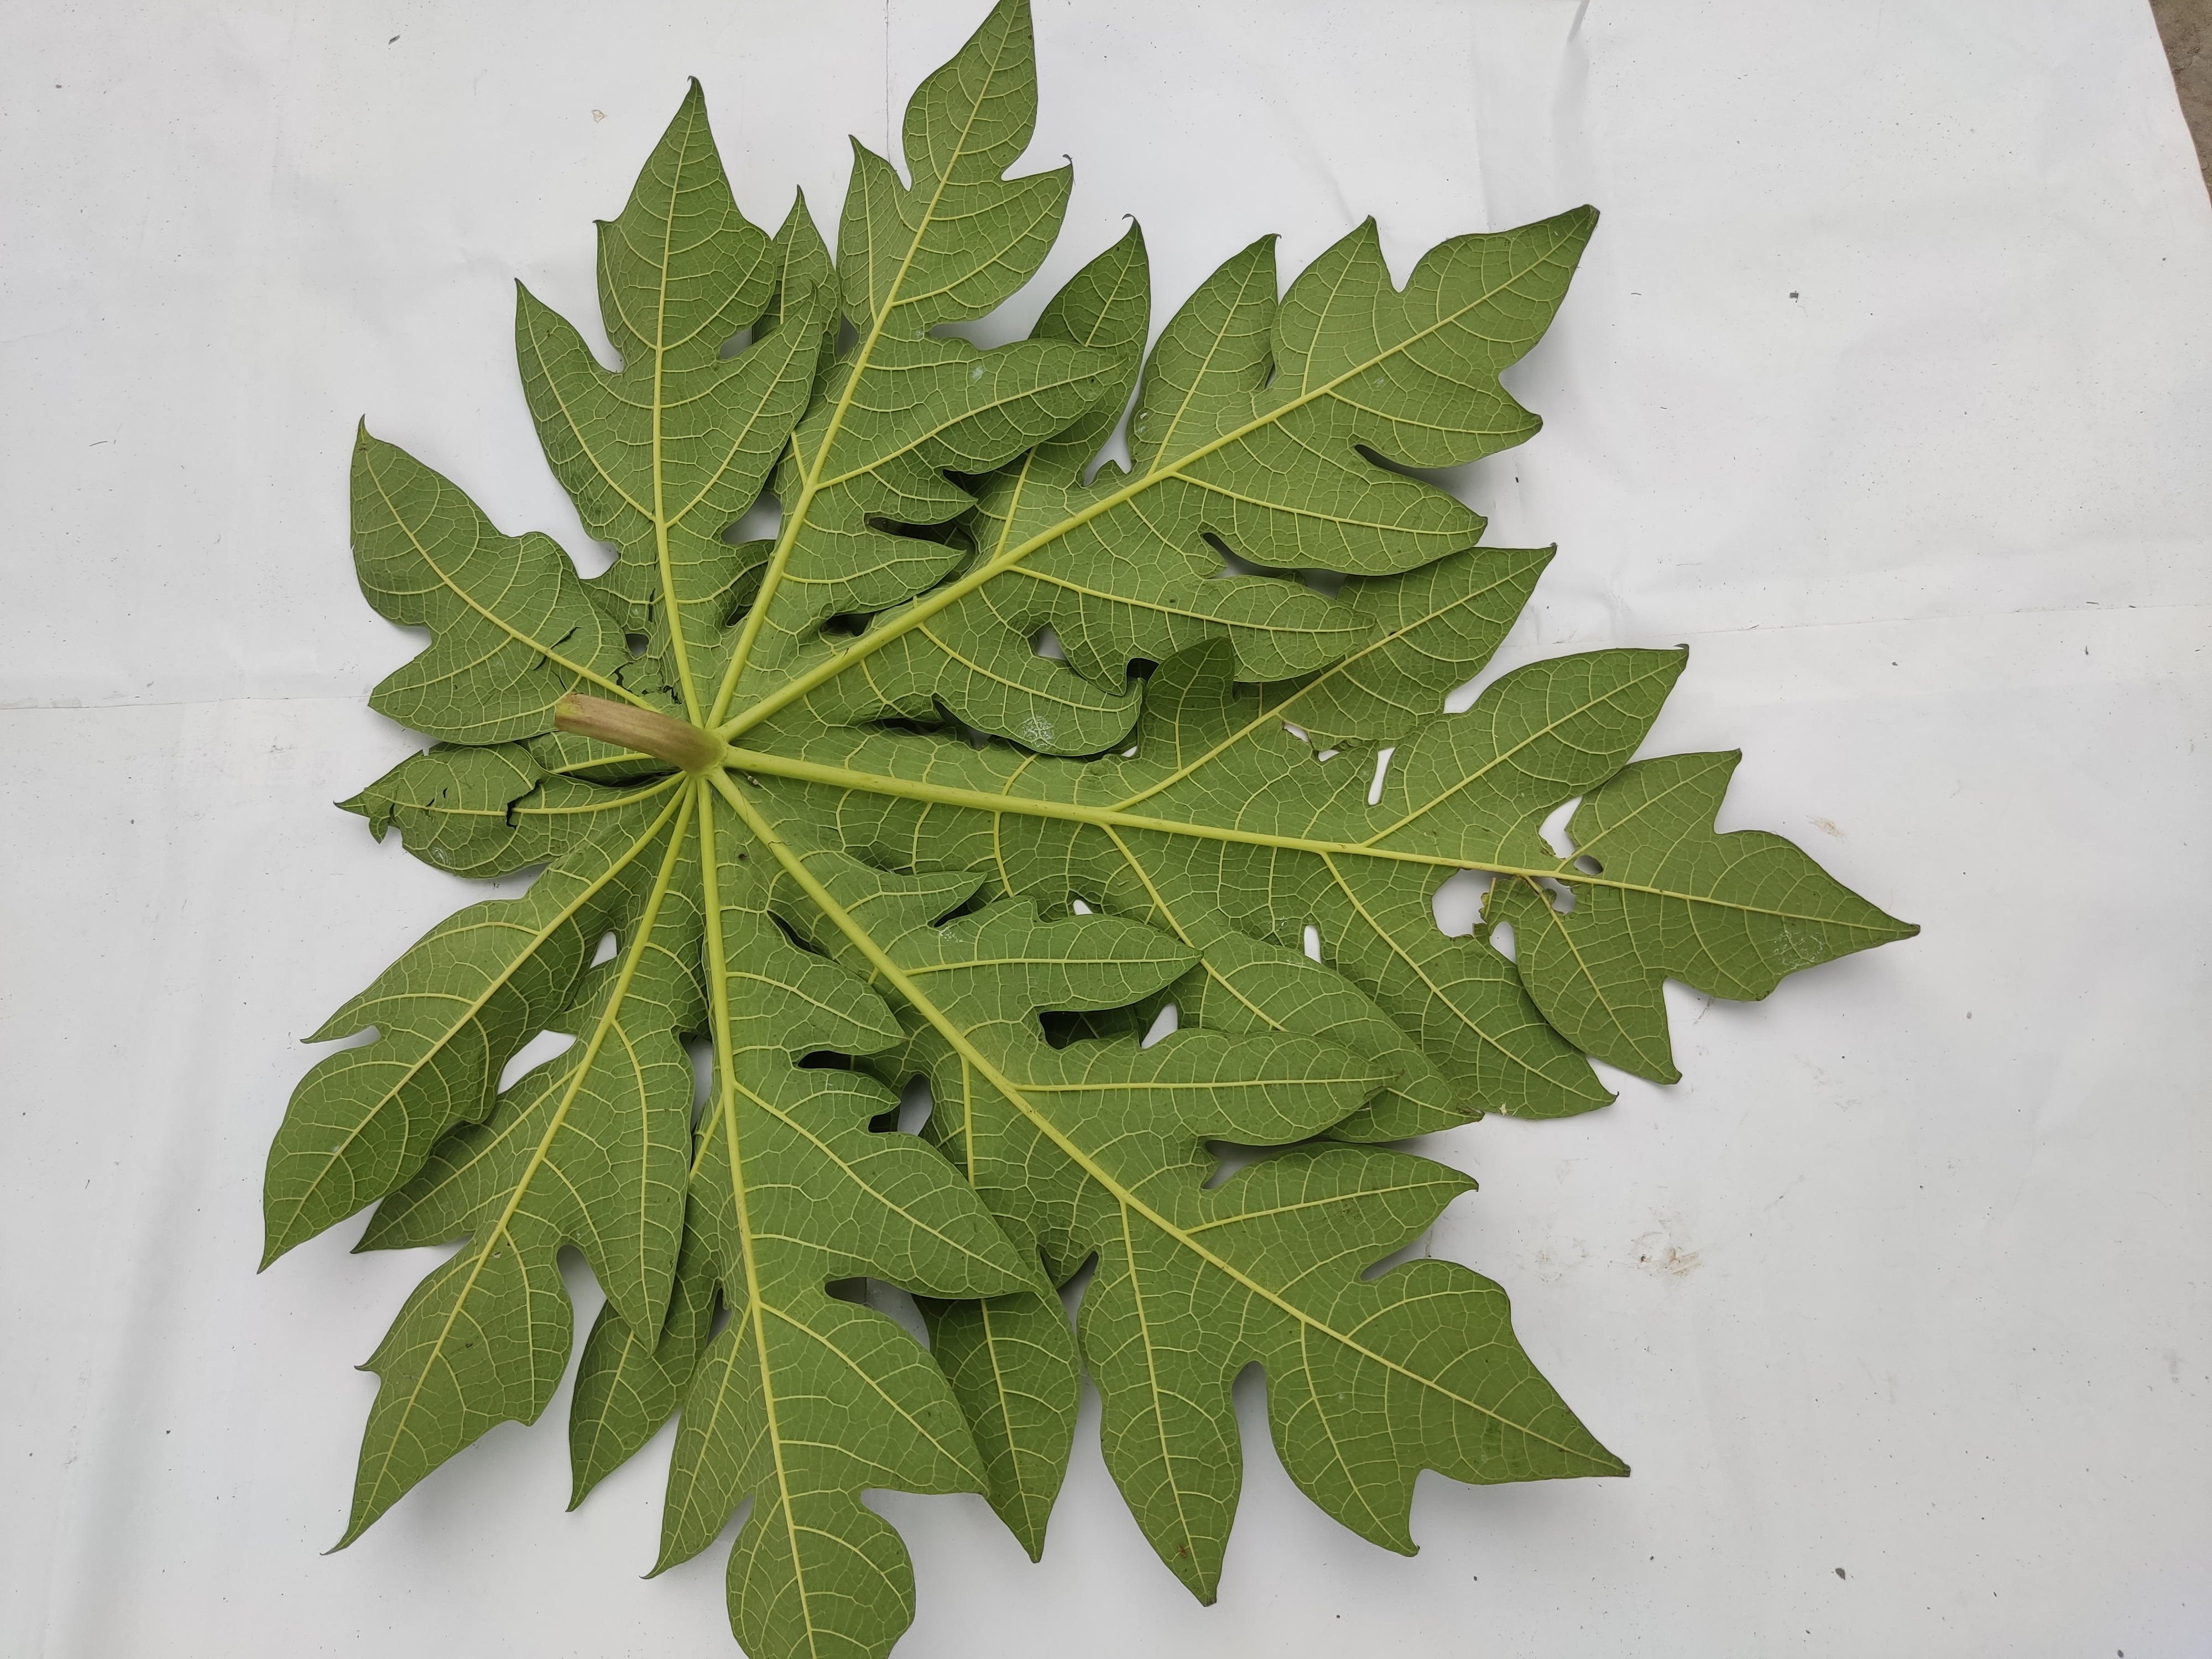
Label: Healthy Leaf